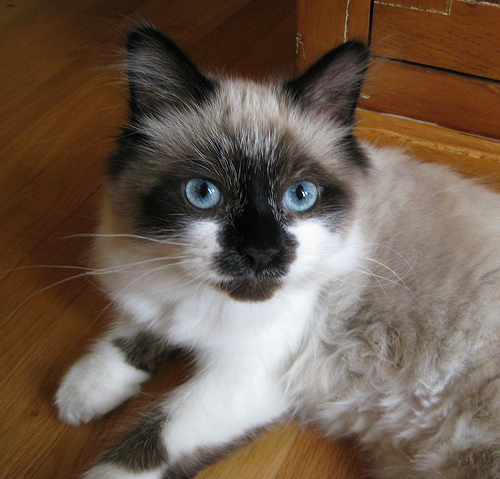
Animal: cat
Breed: ragdoll